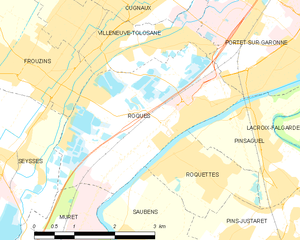
Roques ou Roques-sur-Garonne est une commune française située dans le département de la Haute-Garonne, en région Occitanie.